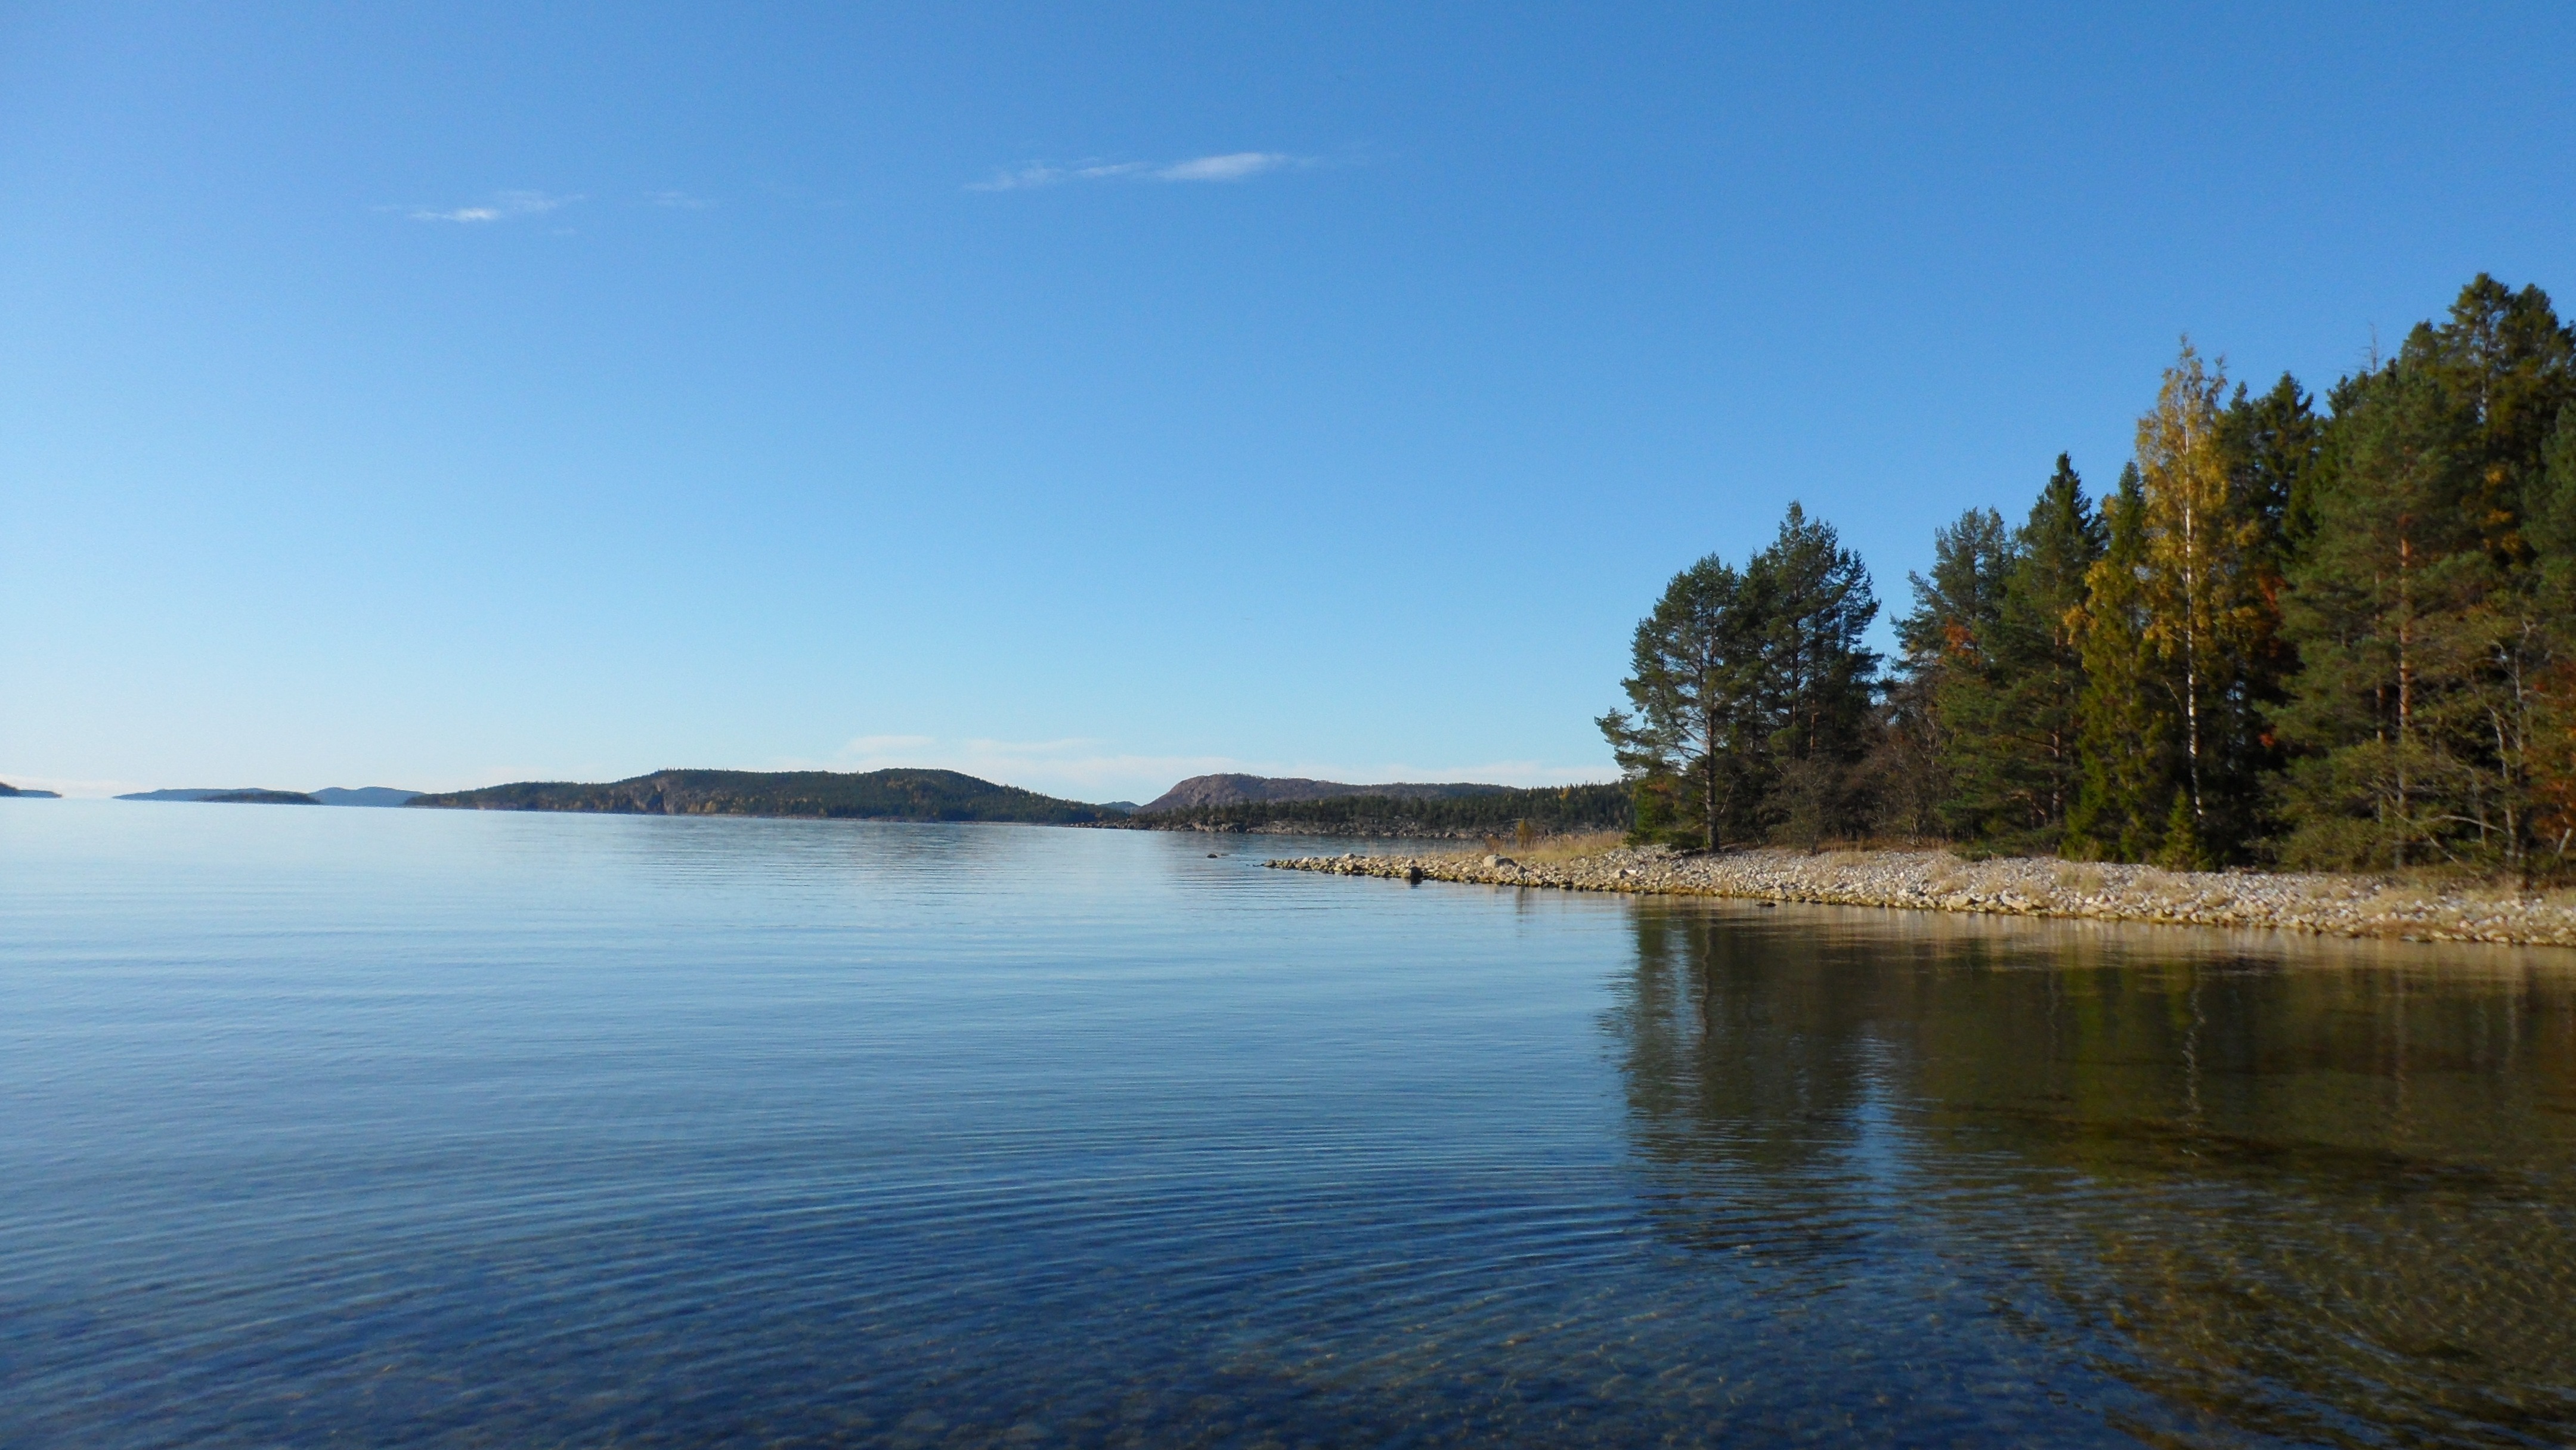
landscape, sea, nature, forest, outdoor, wilderness, mountain, lake, river, land, wild, environment, reflection, tranquil, scenic, natural, scenery, calm, bay, reservoir, body of water, lake shore, loch